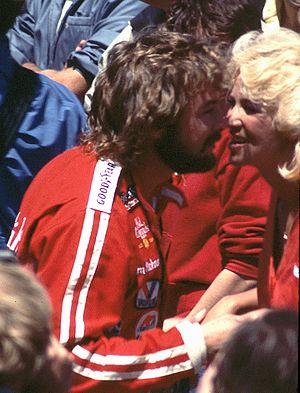
Jours de tonnerre est un film américain réalisé par Tony Scott, sorti en 1990.